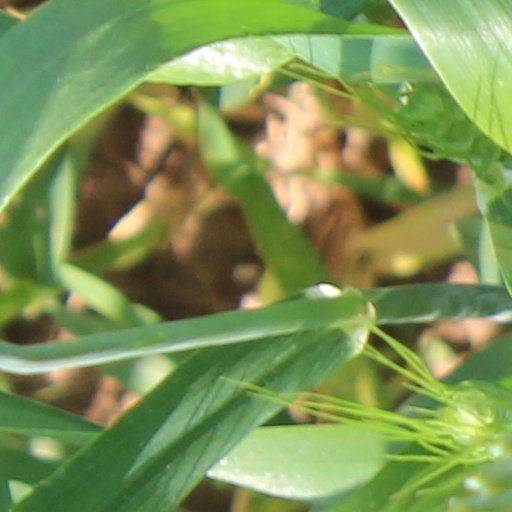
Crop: wheat